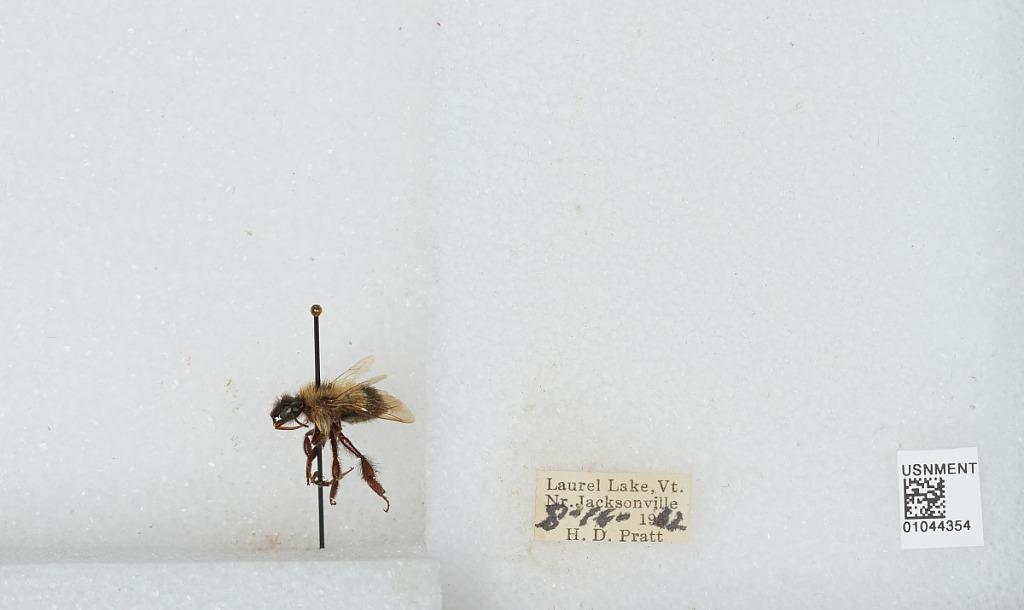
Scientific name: Bombus sp.
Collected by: H. Pratt
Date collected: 1962-8-16
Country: United States
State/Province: Vermont
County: Windham
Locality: Laurel Lake, Near Jacksonville
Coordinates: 42.8183, -72.8167